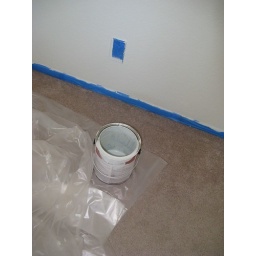
We painted our bedroom this weekend -- it's hard to tell in the picture, but the color is light green